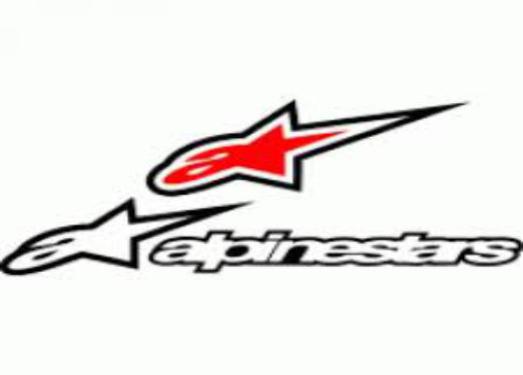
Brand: alpinestars-2
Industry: Clothes